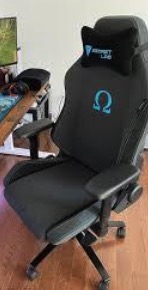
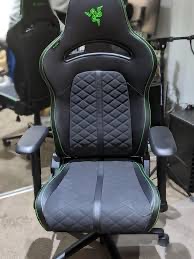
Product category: items_chair
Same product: no